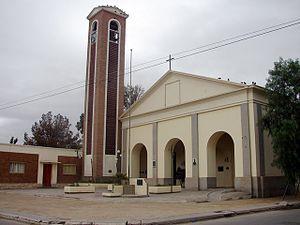
Cet article recense les monuments historiques de la province de San Juan, en Argentine.
San José de Jáchal est une ville du nord-est de la province de San Juan en Argentine, située dans les Andes, au croisement de deux routes nationales importantes, la route nationale 40 allant du nord au sud, et la route nationale 150 qui va d'est en ouest. La ville se trouve au sud du río Jáchal à une altitude de 640 mètres. Elle est le chef-lieu du département de Jáchal et
La province de San Juan est une province de l'Argentine située à l'ouest du pays. Elle est limitée au nord par la province de La Rioja, au sud-est par la province de San Luis, au sud par la province de Mendoza et à l'ouest par la cordillère des Andes, qui la sépare du Chili.